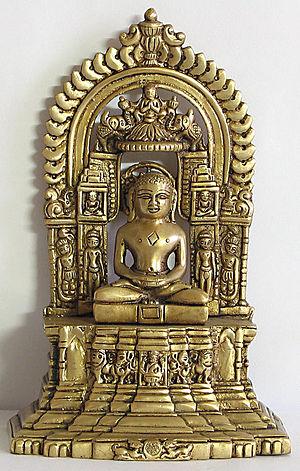
Ahimsa signifie littéralement « non-violence », et plus généralement « respect de la vie ». C'est aussi un concept de la philosophie indienne : la « bienveillance ». Le mot ahiṃsā désigne proprement « l'action ou le fait de ne causer de nuisance à nulle vie », hiṃsā signifiant « action de causer du dommage, blessure » et a- étant un préfixe privatif. Il est interprété de diverses manières, le plus souvent comme une forme de relation pacifique avec tout être vivant, et personnifié par la déesse du même nom, épouse de Dharma, mère de Nara.
Mahāvīra, également connu sous le nom de Vardhamāna, était le vingt-quatrième tirthankara qui a ravivé le jaïnisme. Il a exposé les enseignements spirituels, philosophiques et éthiques des tirthankaras précédents de l'ère pré-védique. Selon la tradition jaïne, Mahavira serait né au début du VIᵉ siècle av. J.-C.. dans une famille royale de Kshatriya dans le Bihar actuel, en Inde. À l'âge de 30 ans, il abandonna tous les biens de ce monde et quitta son foyer à la recherche d'un réveil spirituel pour devenir un ascète. Mahavira a pratiqué une méditation intense et de sévères austérités pendant 12 ans, après quoi il est supposé avoir atteint Kevala Jnana. Il a prêché pendant 30 ans et, selon les Jains, il aurait atteint le moksha au VIᵉ siècle av. J.-C., bien que l'année varie selon les sectes. Des érudits tels que Karl Potter considèrent sa biographie comme incertaine; Certains suggèrent qu'il a vécu au Vᵉ siècle av. J.-C., en même temps que le Bouddha. Mahavira a atteint le nirvana à l'âge de 72 ans et son corps a été incinéré.